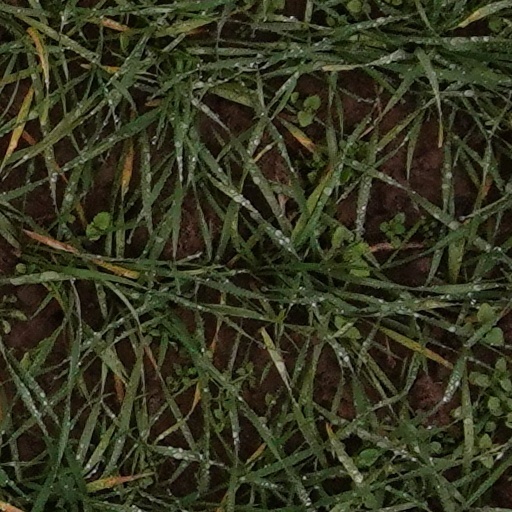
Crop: wheat